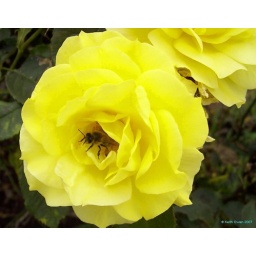
A bee works on a yellow rose near a cemetary in Woodburn, OR.